Polish people

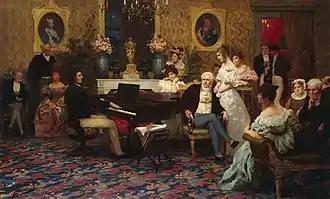
Frédéric Chopin plays in the salon for the Radziwiłł family, 1829. Painting by Henryk Siemiradzki from 1887

The medieval history of Poland began in the 10th century with the rise of the Piast dynasty. Under Mieszko I, who accepted Christianity in 966 AD, Poland entered the sphere of Western Latin Christendom. This baptism marked the beginning of statehood and allowed the formation of diplomatic ties with the Holy Roman Empire and the Papacy. His son, Bolesław I the Brave, expanded the kingdom and was crowned the first King of Poland in 1025, establishing Poland as a regional power. However, his successors struggled to maintain control, and the country faced internal unrest, succession disputes, and pagan uprisings that weakened central authority.